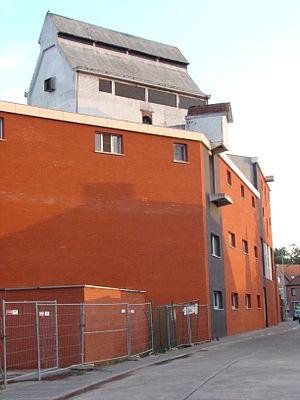
Brouwerij Van Honsebrouck Brasserie (Brigand, Kasteelbier) Ingelmunster (Flandre occidentale, Belgique)